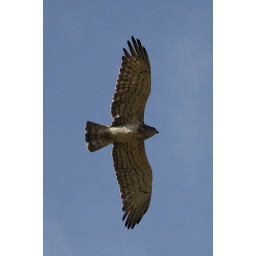
Short toed eagles flying free above the valley and sailing right down above the house